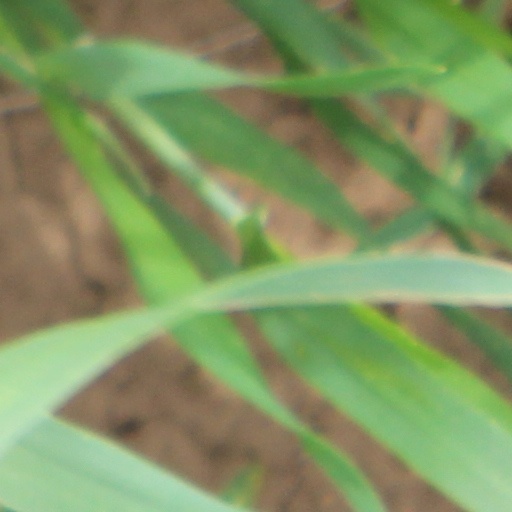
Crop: wheat